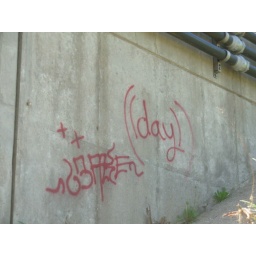
Wall of the bridge just under A street